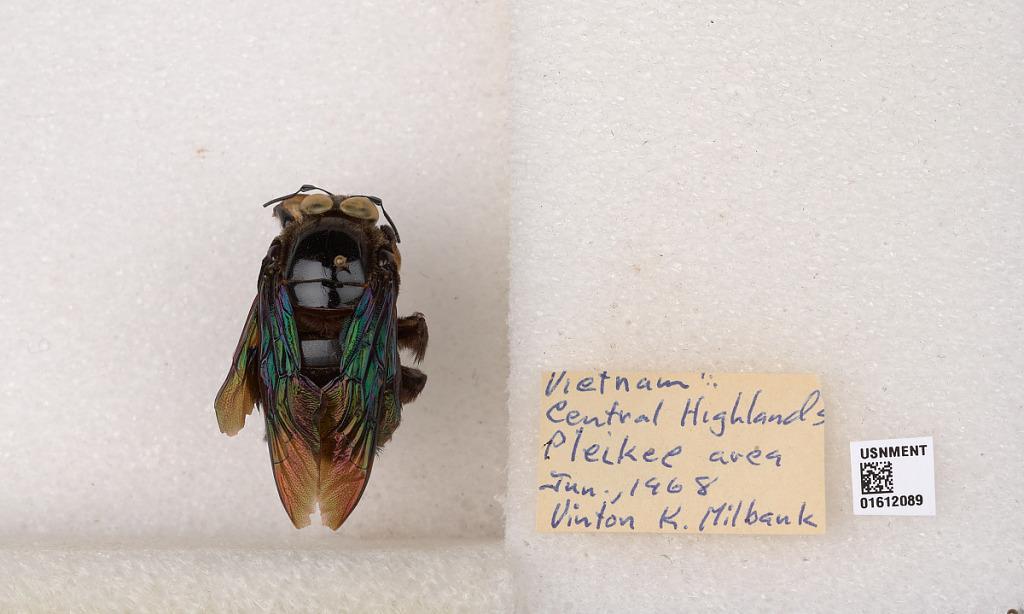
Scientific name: Xylocopa
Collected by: V. Milbank
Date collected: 1968-6-1
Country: Vietnam
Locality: Central Highlands, Pleikee area